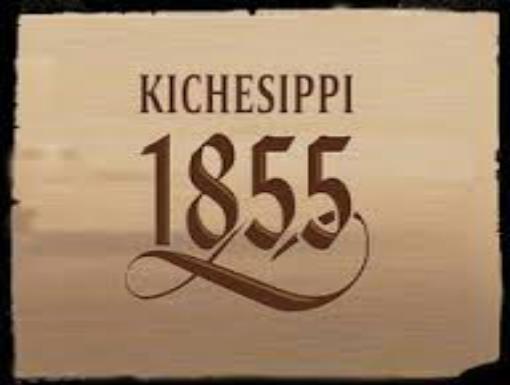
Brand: kichesippi-2
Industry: Food